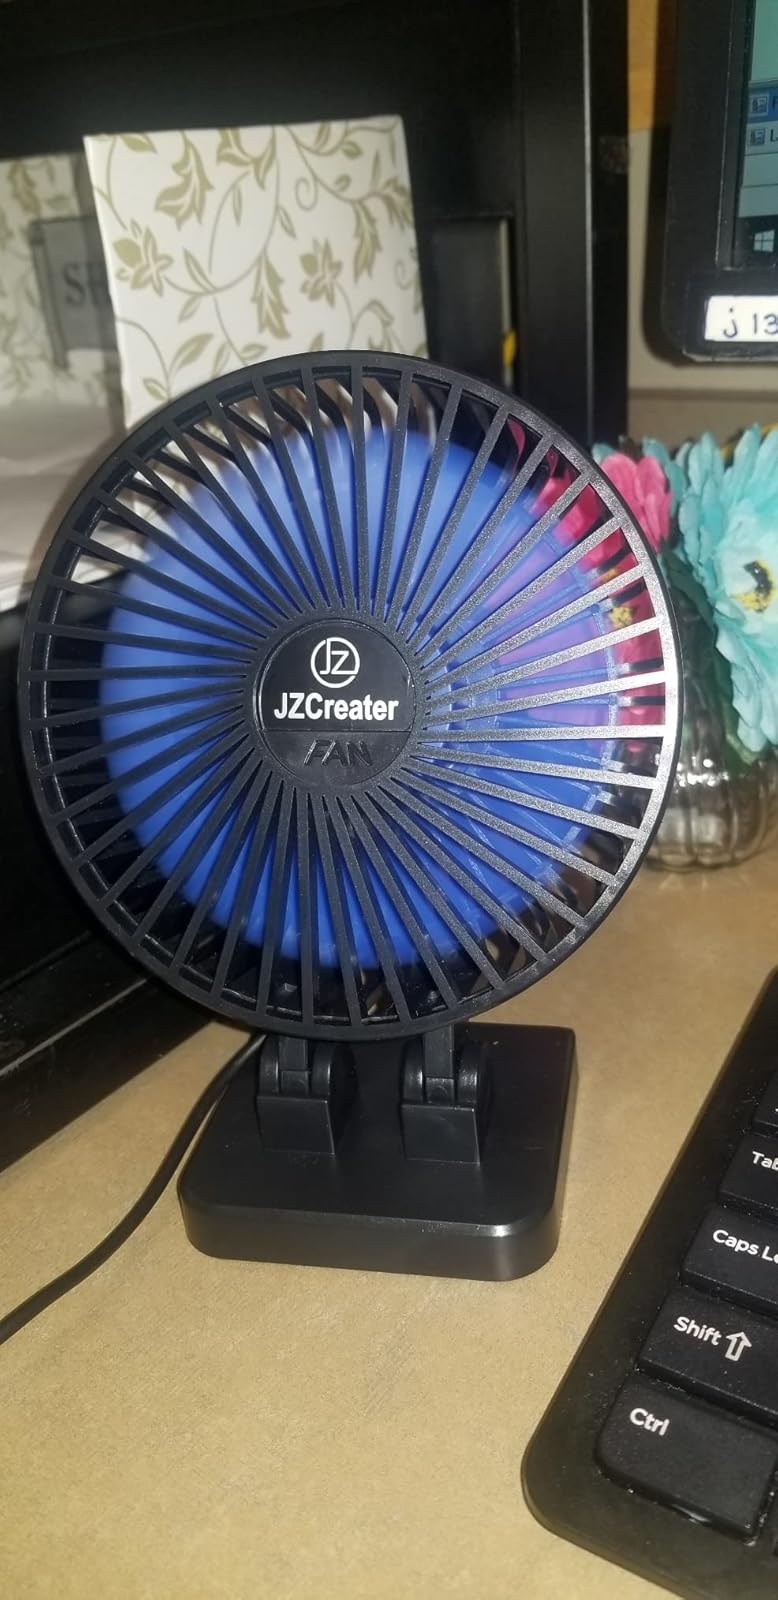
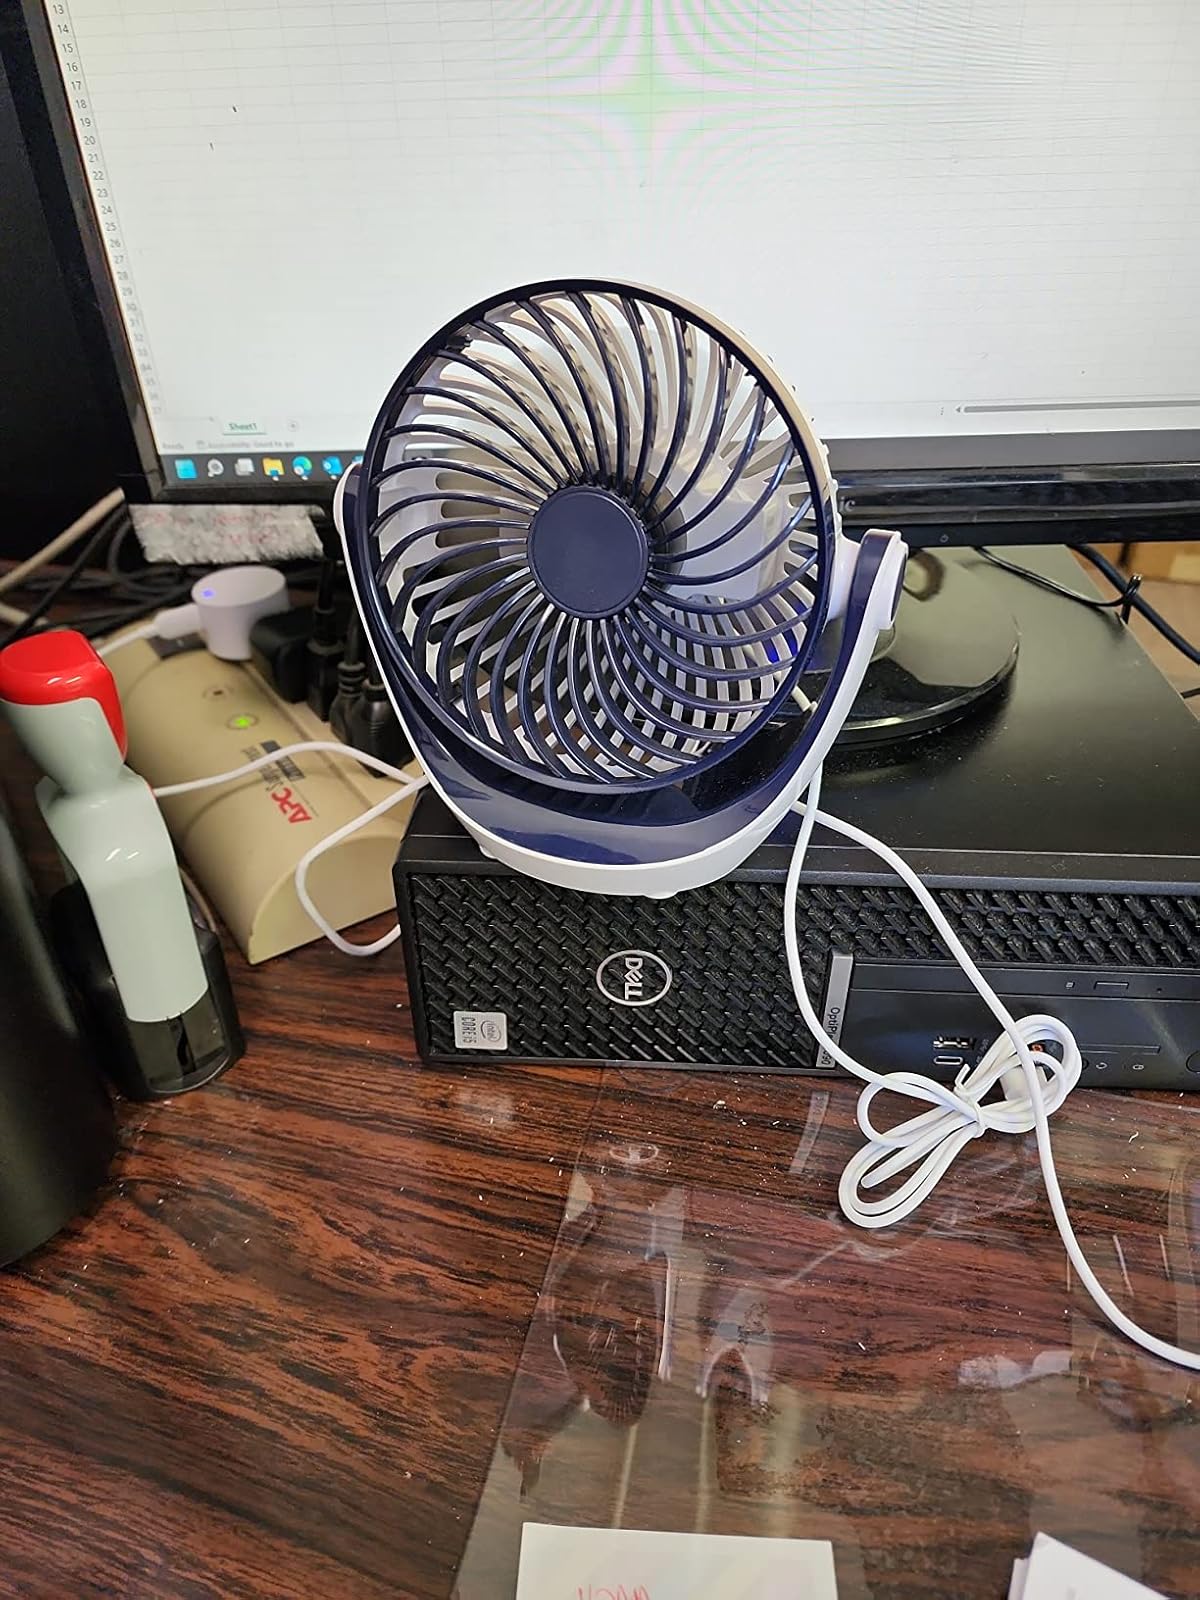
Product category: fan
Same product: no